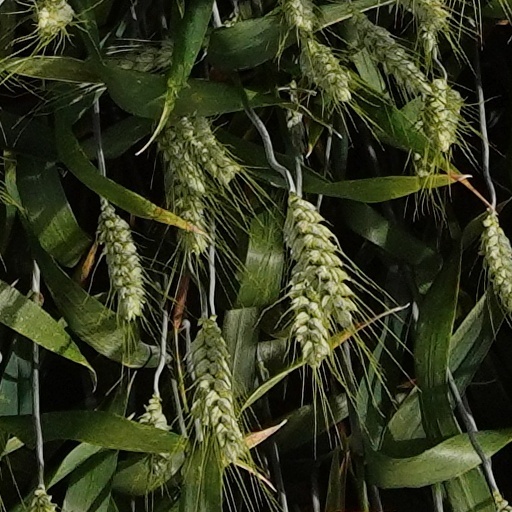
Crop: wheat